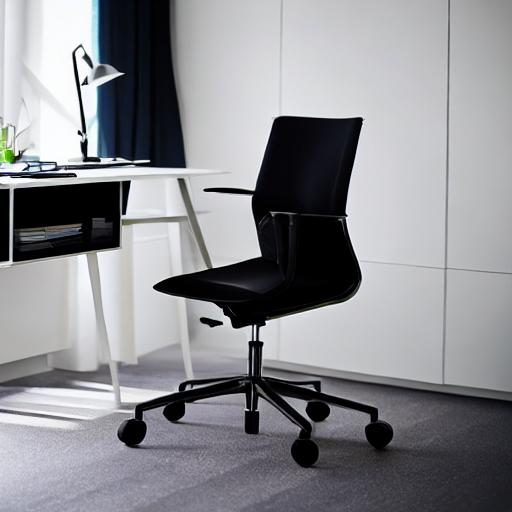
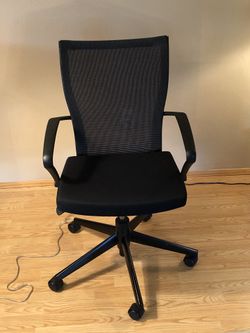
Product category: items_chair
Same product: no